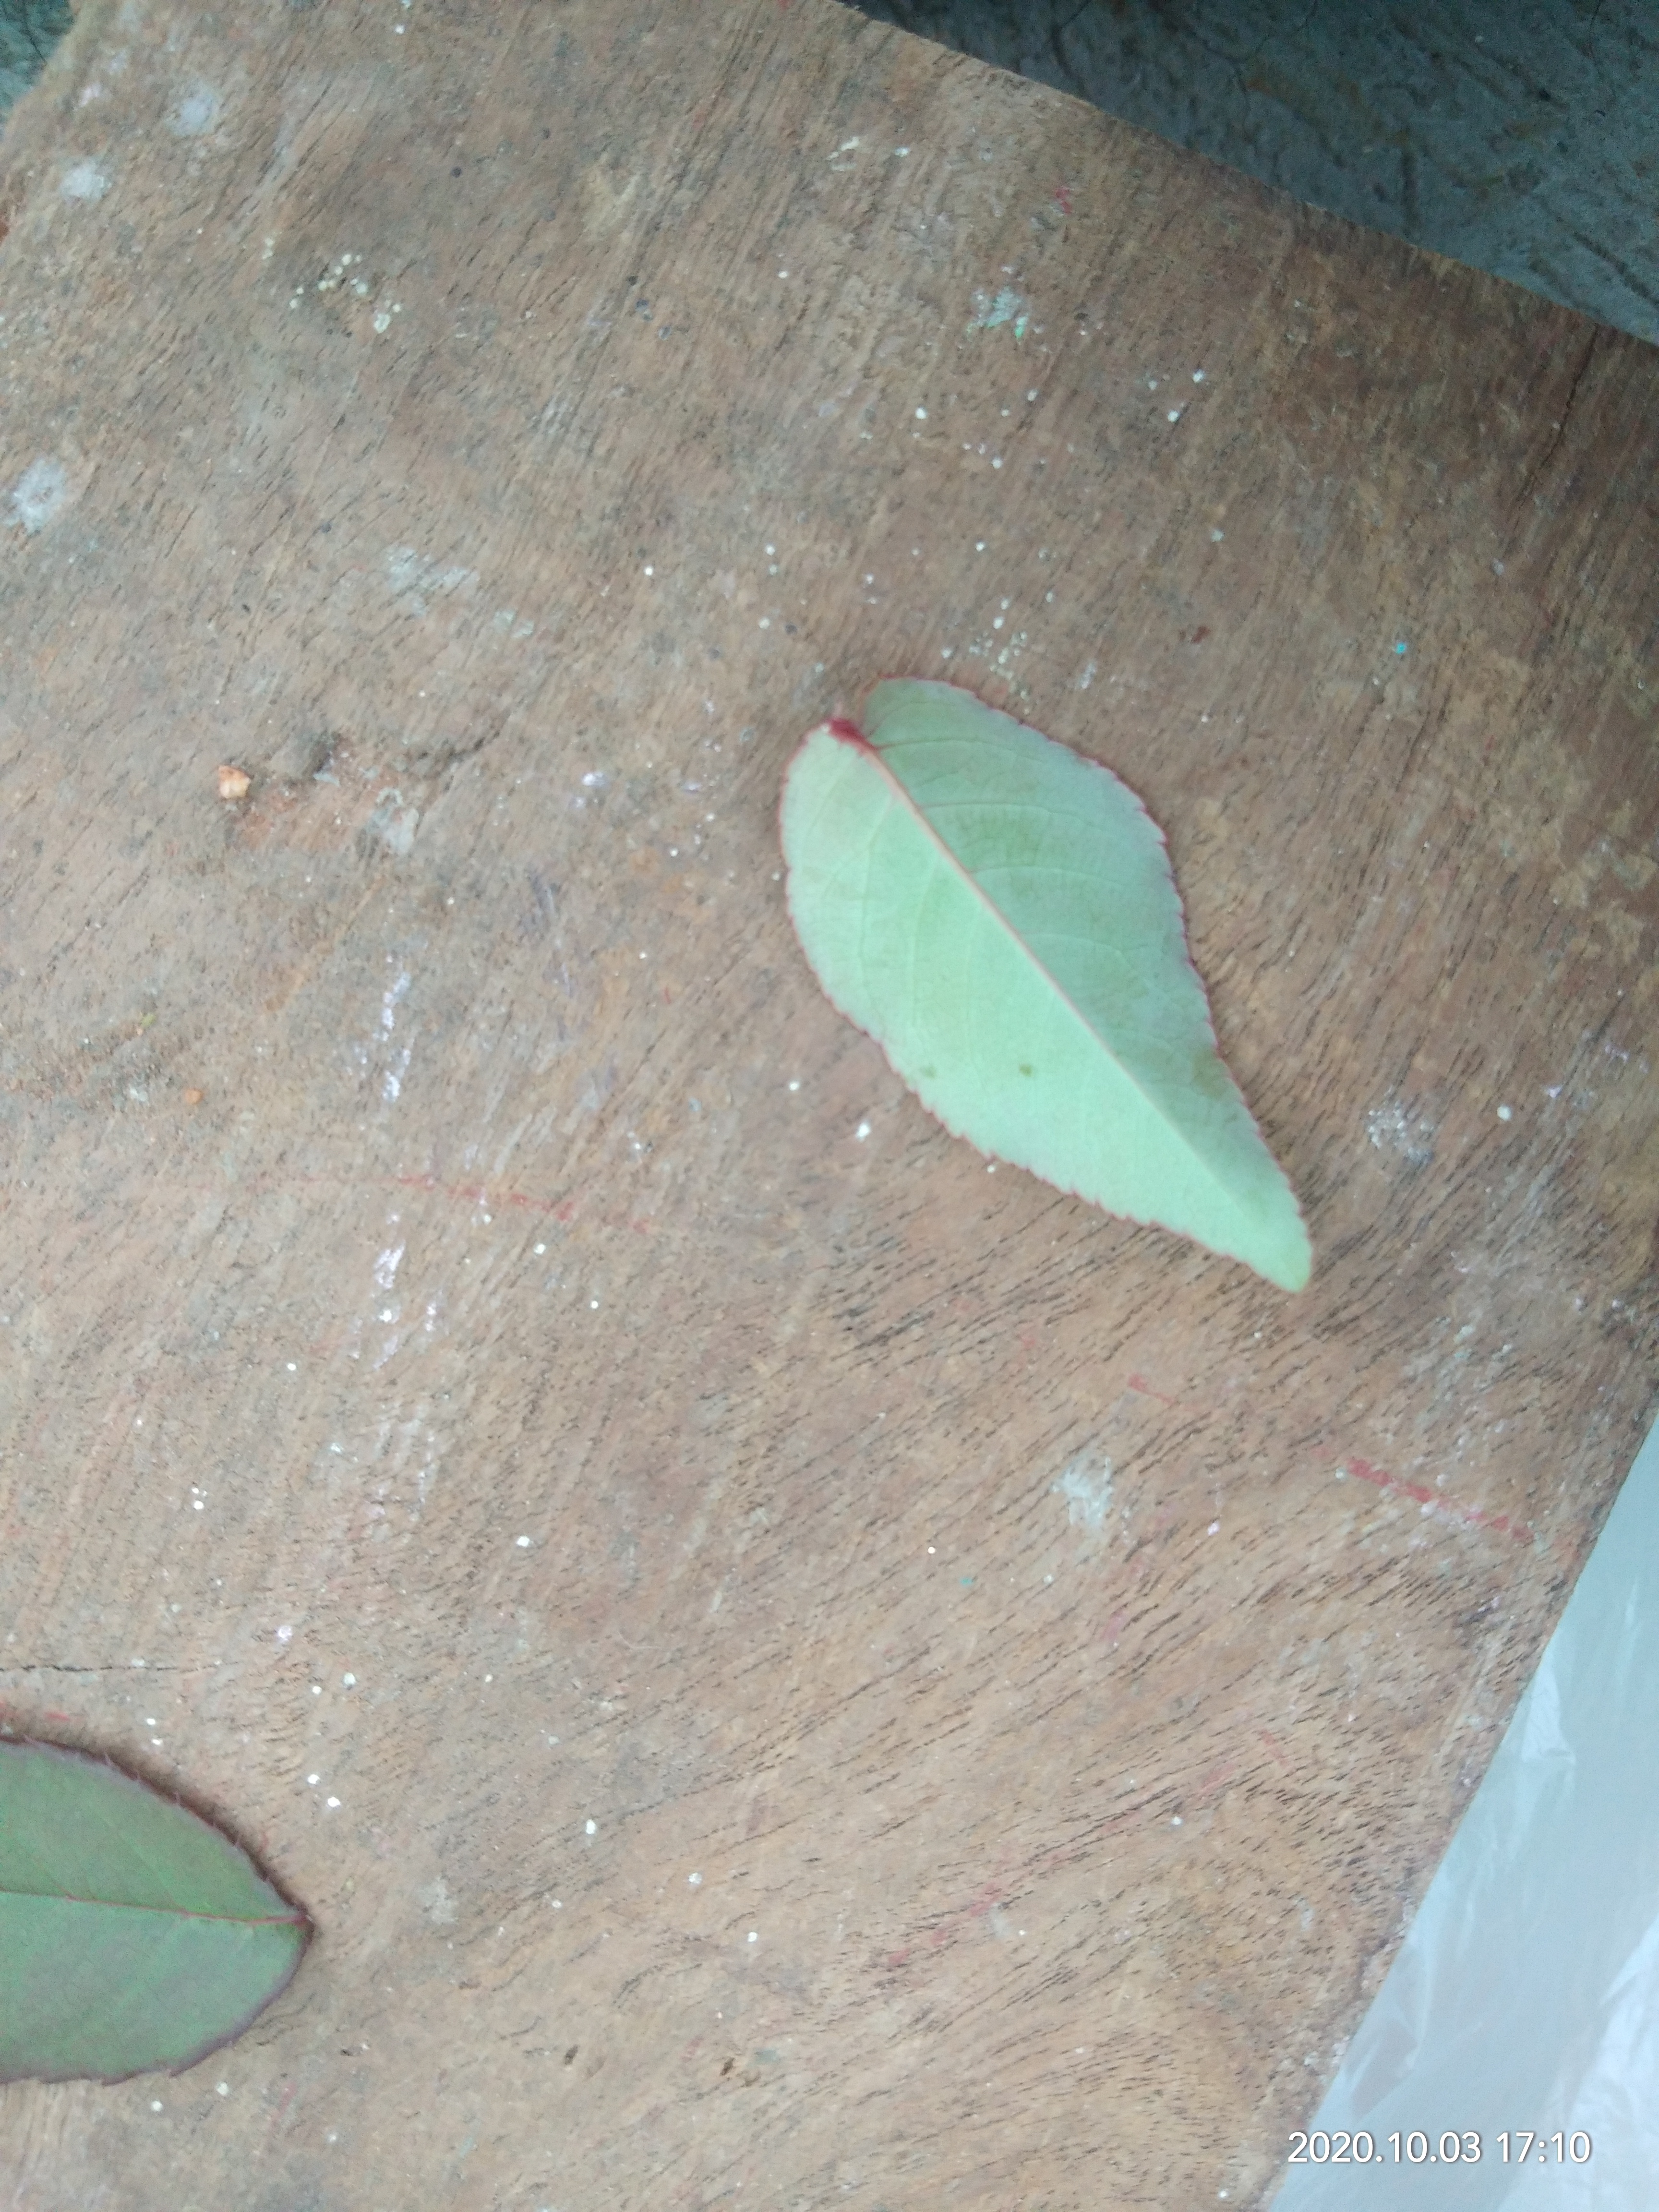
Plant: Rose